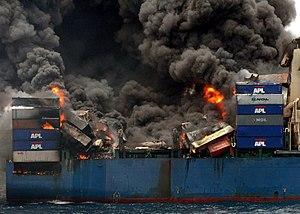
La notion de « sécurité » désigne avec ambiguïté à la fois :